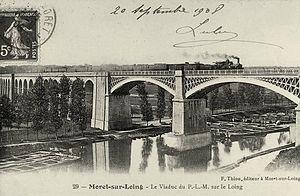
Vue du viaduc de Saint-Mammès au début du XX siècle
Le viaduc de Saint-Mammès, connu aussi sous le nom de viaduc de Moret, est un pont ferroviaire situé à la limite des communes de Veneux-les-Sablons et de Saint-Mammès dans le département de Seine-et-Marne en France, qui permet à la ligne de Paris-Lyon à Marseille-Saint-Charles de franchir la rivière le Loing.